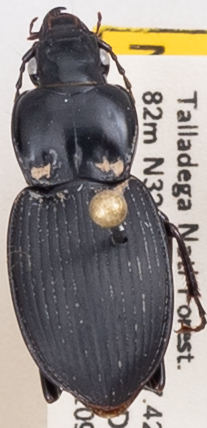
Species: Cyclotrachelus convivus
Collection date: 2021-09-14
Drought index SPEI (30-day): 1.13
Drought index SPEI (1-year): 1.258
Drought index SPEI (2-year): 2.09